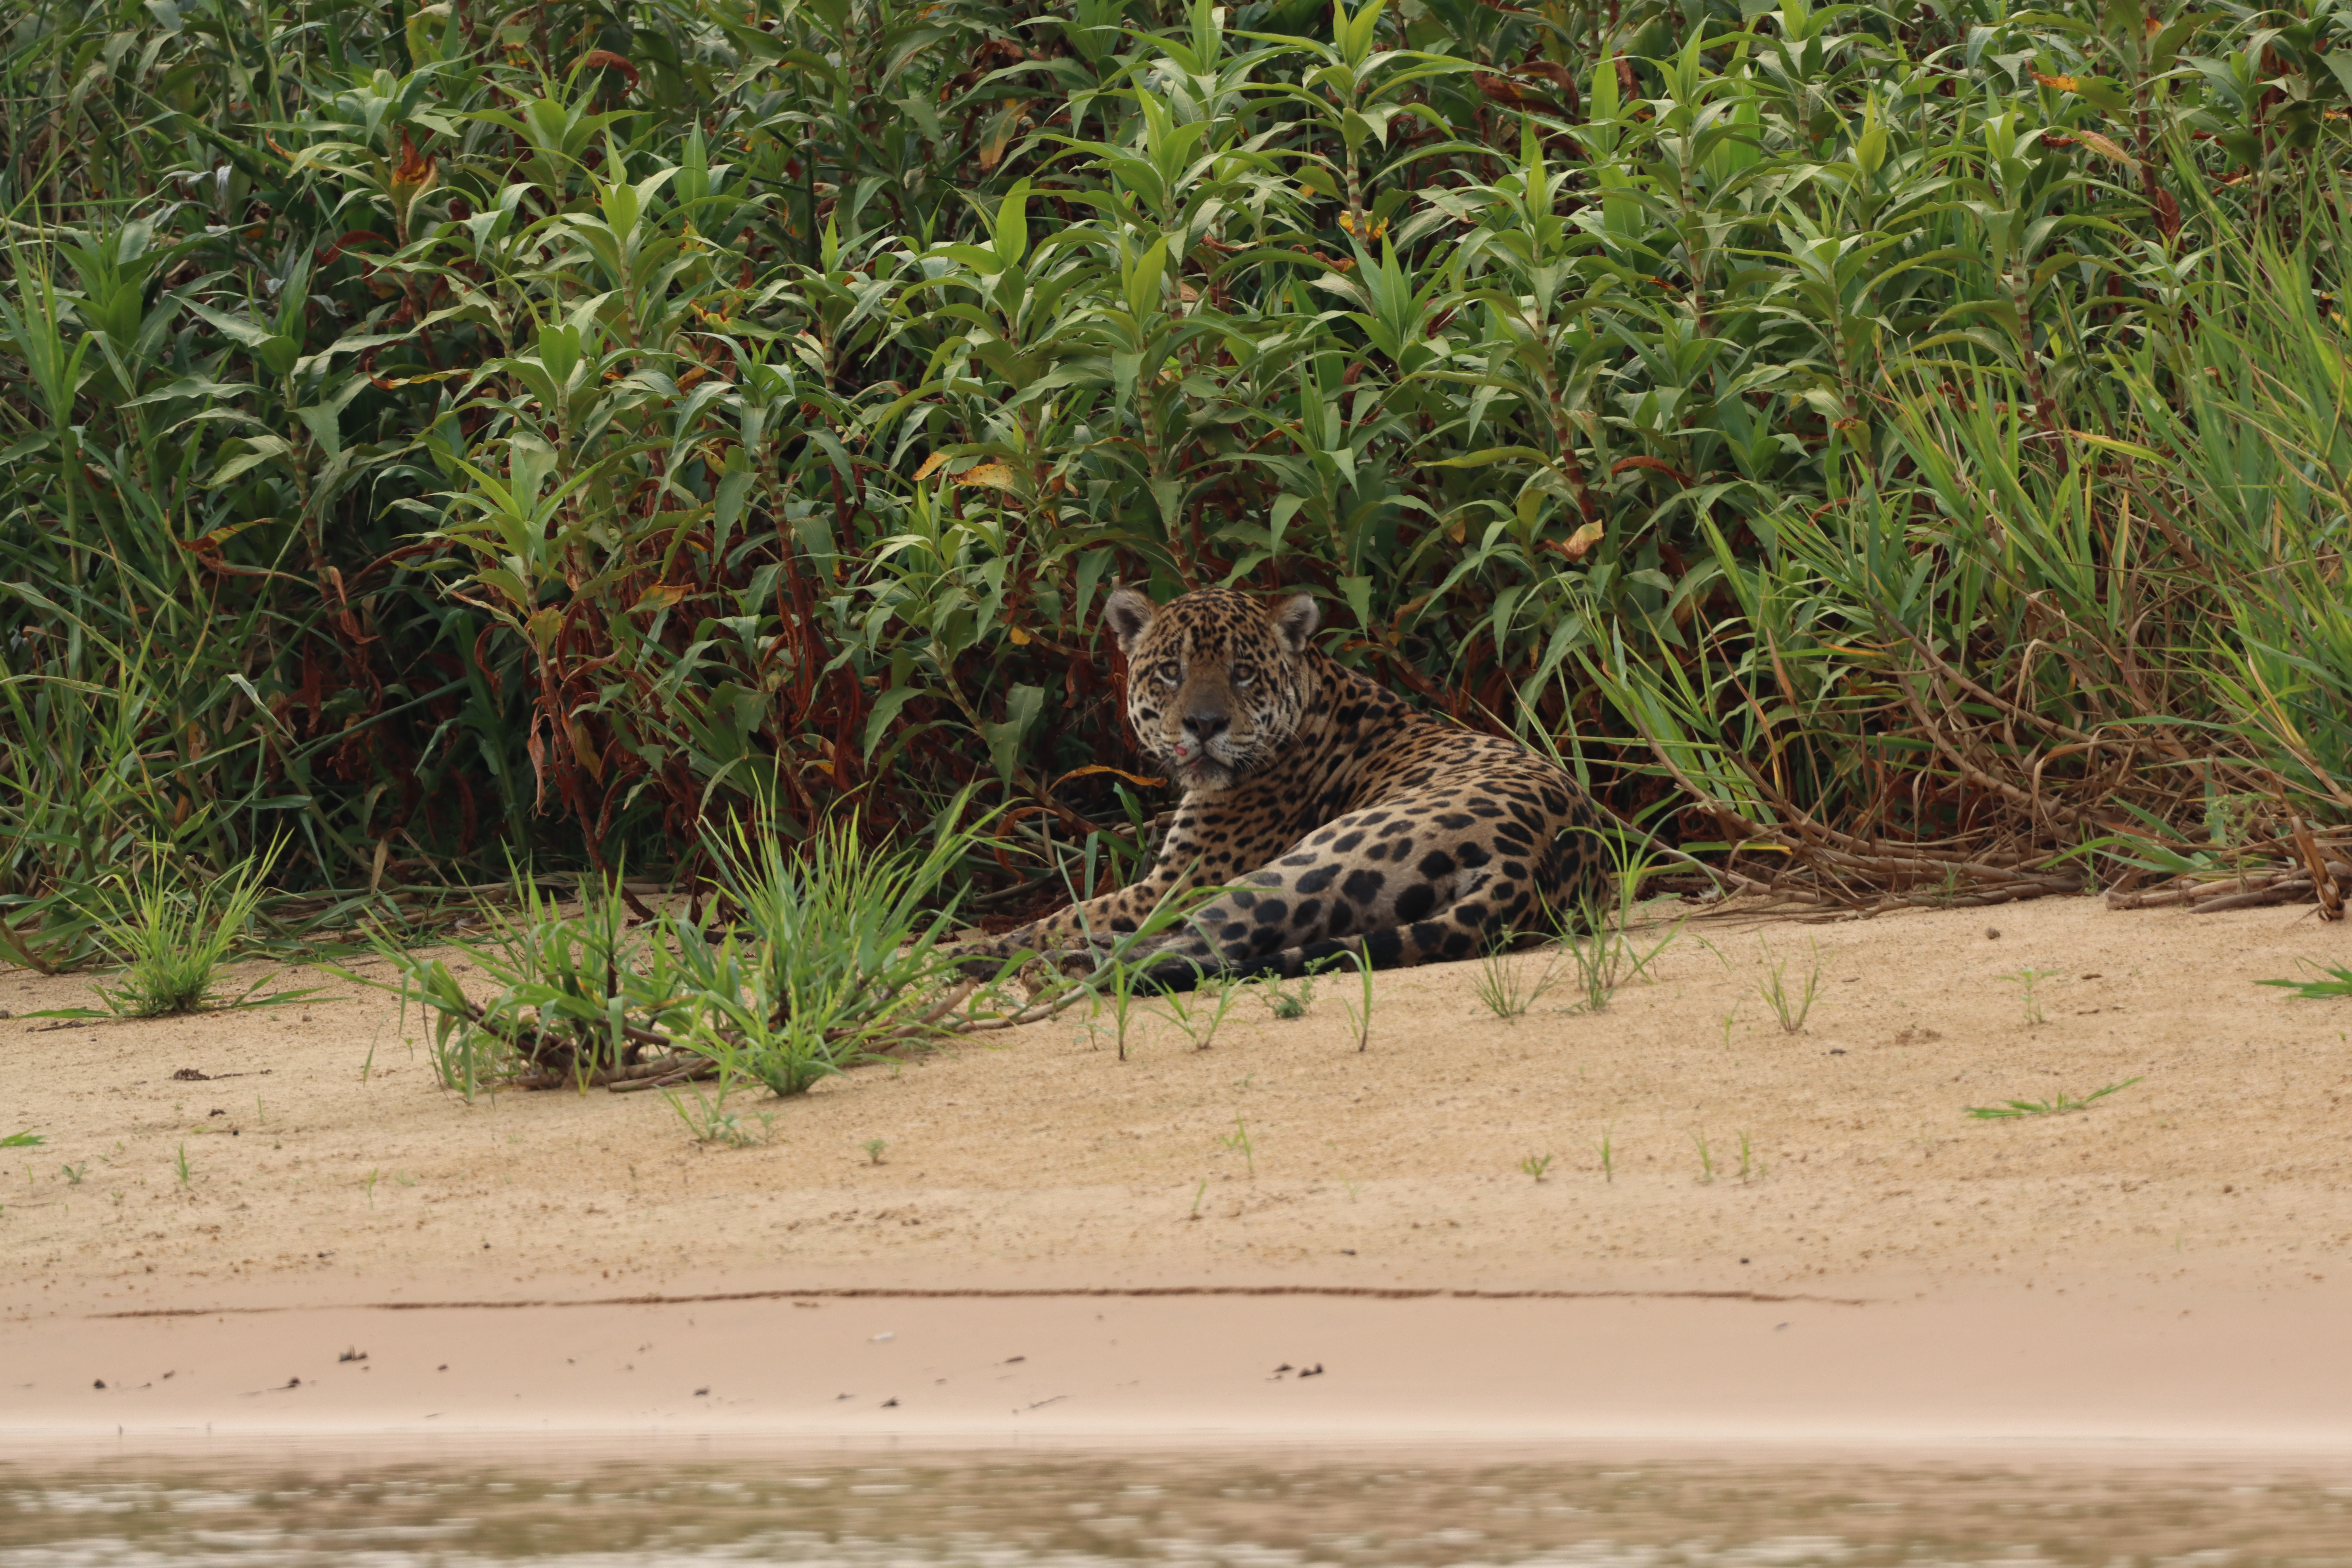
Jaguar: Tomas